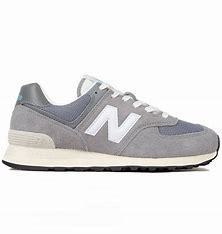
Brand: New
Model: Balance New Balance 574 Marathon